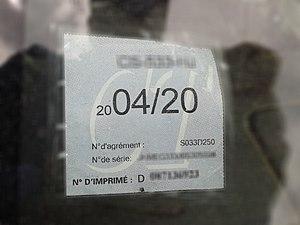
Une vignette du contrôle technique français délivrée en 2018 et expirant en avril 2020.
Le contrôle technique périodique des véhicules légers en France est obligatoire depuis le 1ᵉʳ janvier 1992. Il est réglementé par le code de la route et un arrêté du 18 juin 1991, modifié par plusieurs arrêtés successifs.